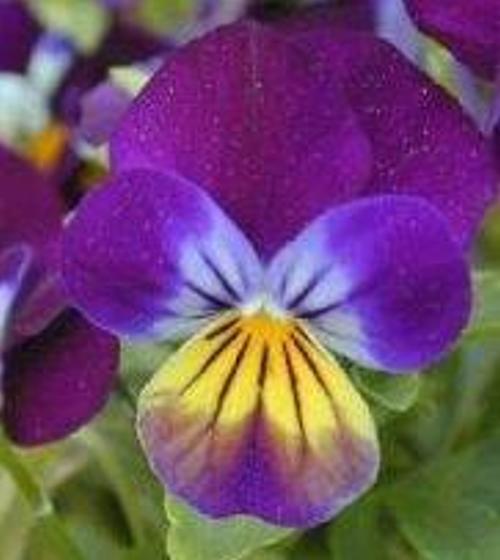
Flower: Pansy